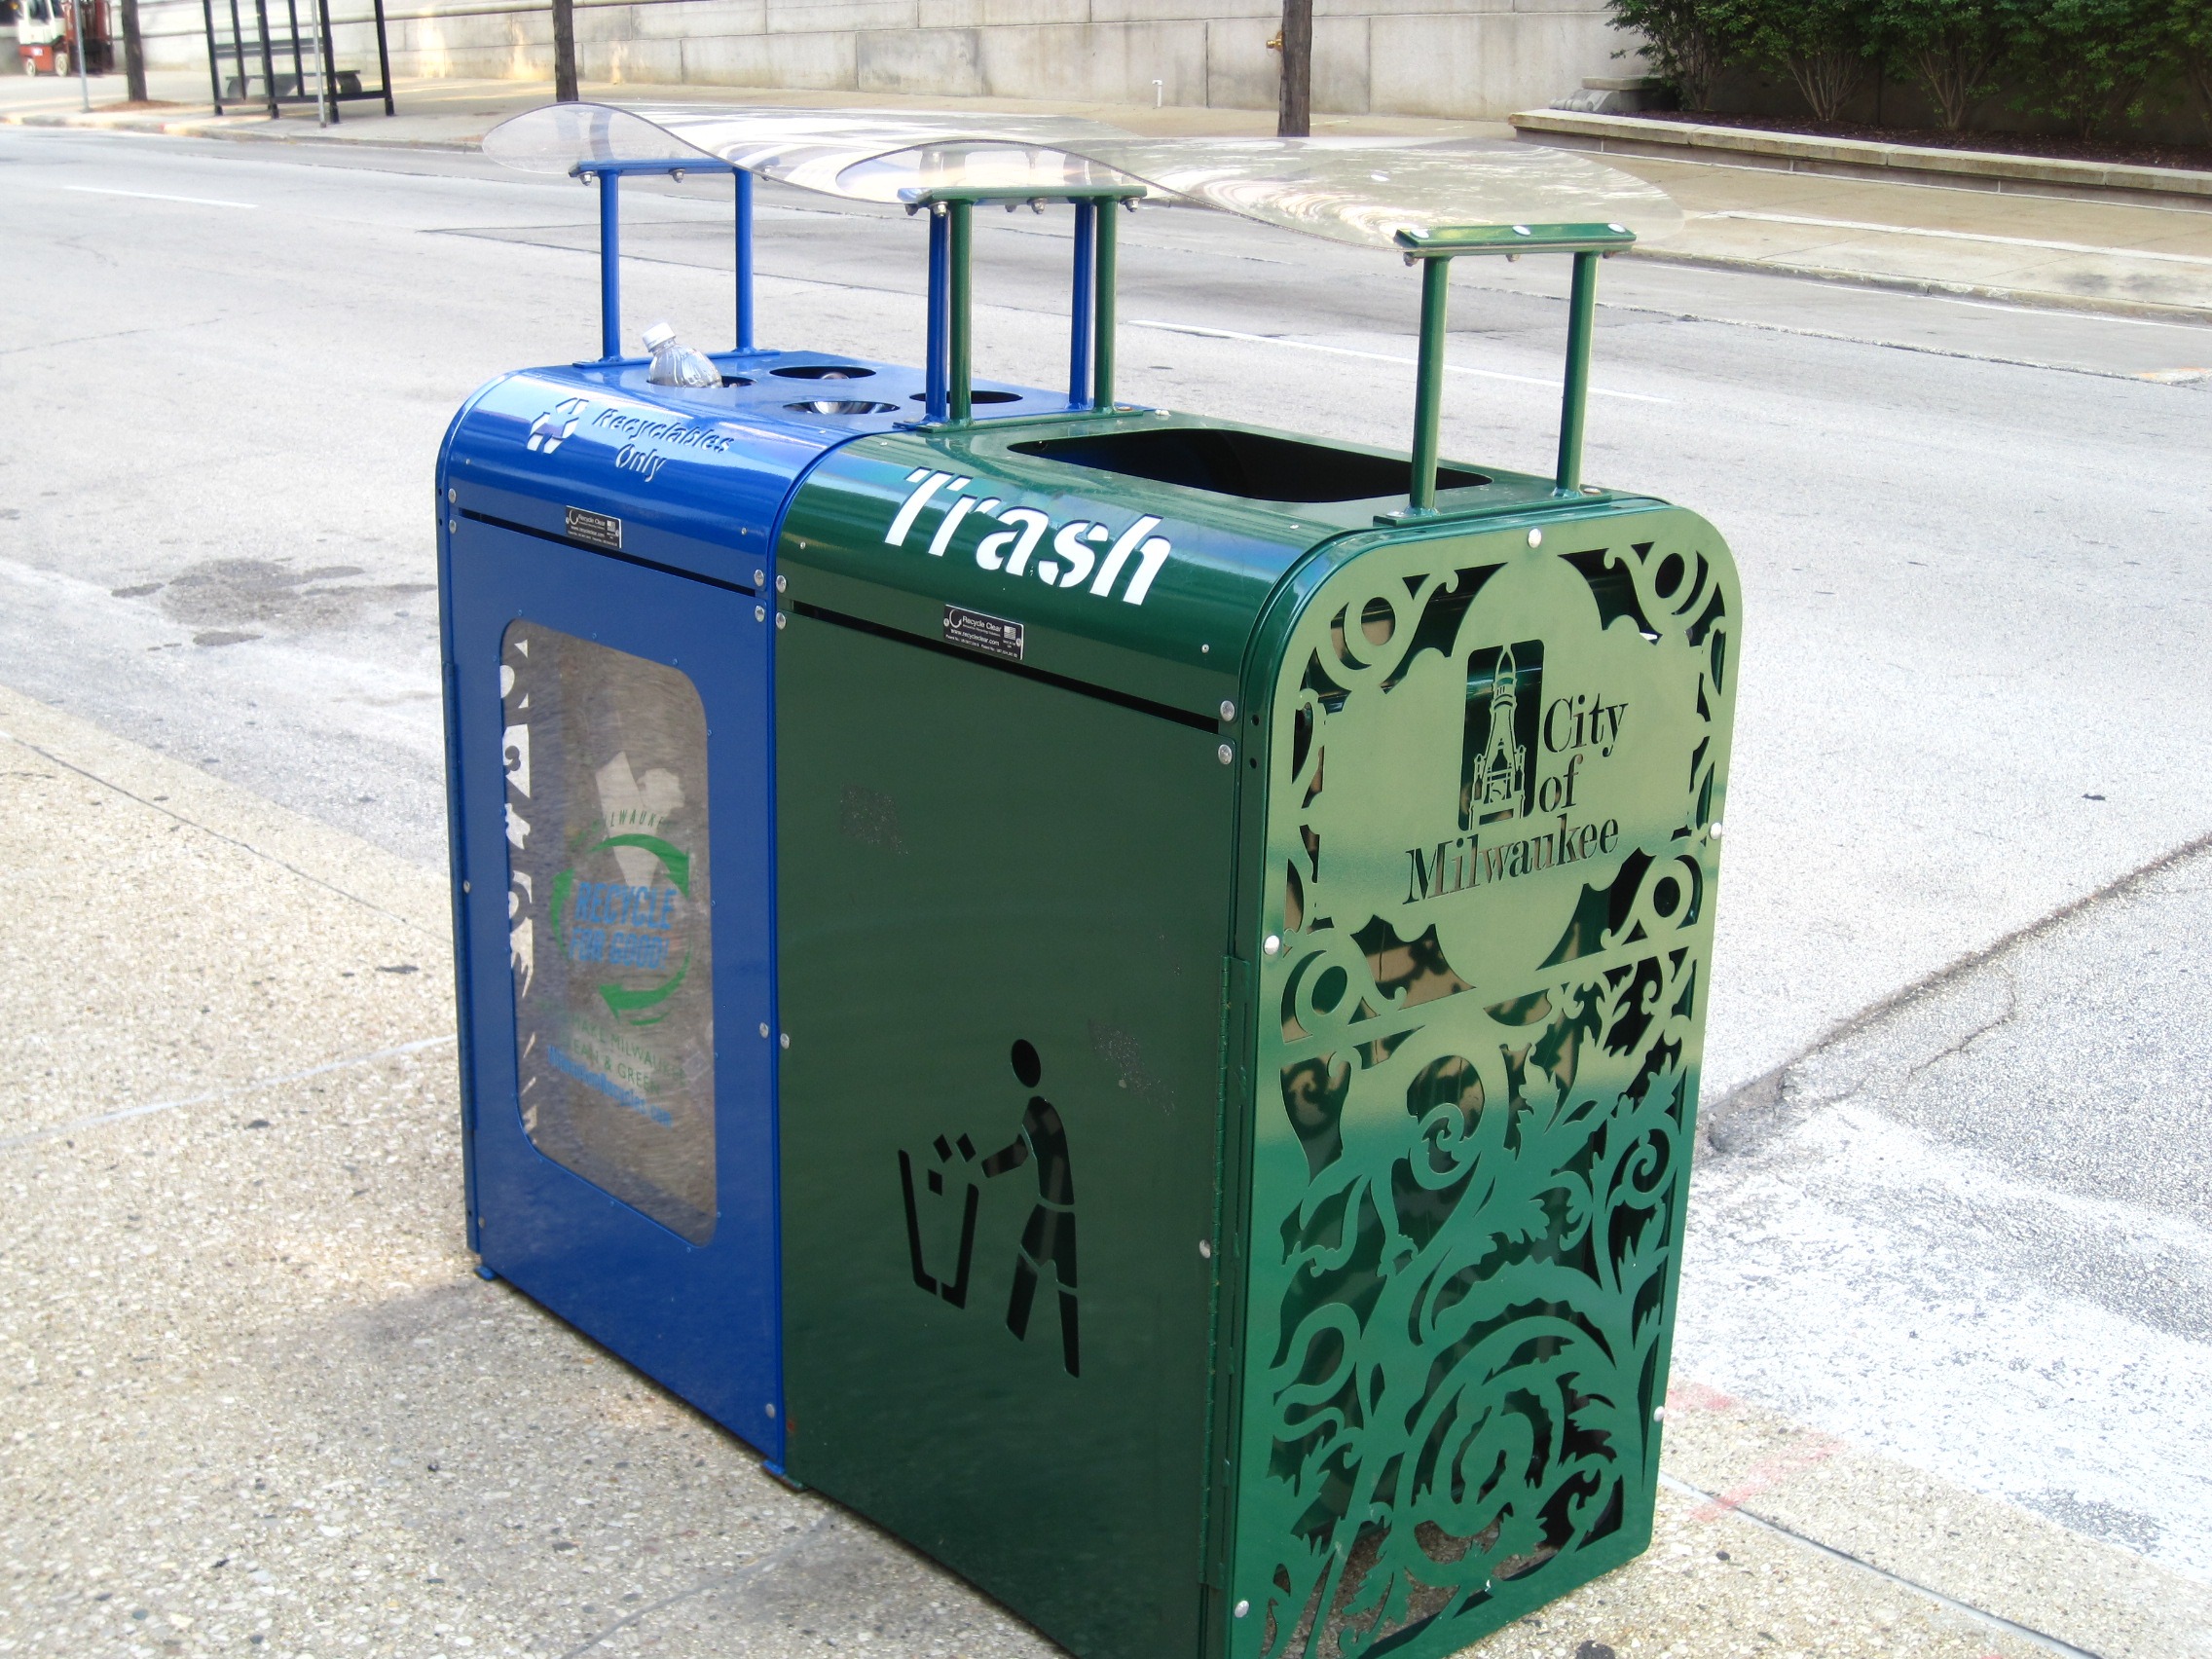
litter, trash, garbage, trashcan, bin, milwaukee, waste container, waste containment, recycling bin